Battle of Poelcappelle

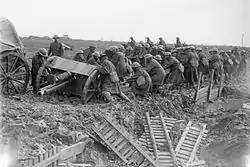

The arrangements agreed by Haig, Gough and Plumer on 2 October, the effect of the victory of 4 October and the disarray of the German defenders, led to the attack planned for 10 October being advanced to 9 October, with a second attack being arranged for 12 October. Attacking a front of , it was intended to capture Passchendaele ridge in two stages. The first objective (red line) would be captured by a morning attack, which if successful and the cause of a general withdrawal by the Germans, would be followed-up by the reserve brigades of the attacking divisions, which would advance to the second objective (blue line) in the afternoon. On 7 October Haig cancelled the afternoon attack to the blue line due to the wet weather.